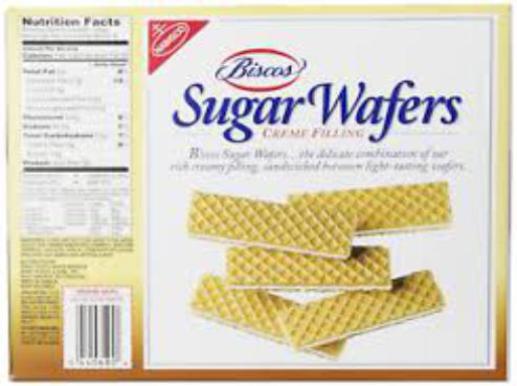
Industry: Food